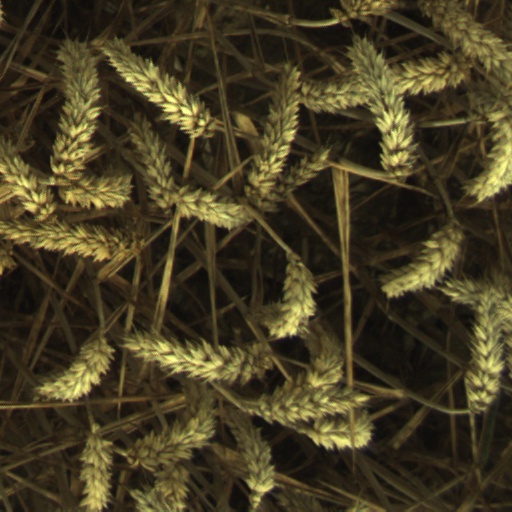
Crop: wheat